Kullaberg

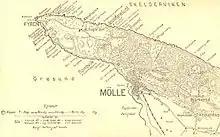
Kullaberg map

Kullaberg is a peninsula and nature reserve protruding into the Kattegat in Höganäs Municipality near the town of Mölle in southwest Sweden. The site in the province of Skåne is an area of considerable biodiversity supporting a number of rare species and has been designated as an Important Bird Area (IBA) in Sweden as well as a Special Protection Area (SPA). The terrain is dominated by steep cliffs rising from the sea and rocky outcrops on the ridge above, the highest elevation being Håkull at 188 metres. Ridgetop vegetation includes a mixed hardwood broadleaf forest consisting of birch, beech, oak and pine trees with an understory of hawthorn, juniper, wild honeysuckle and blackthorn. Among the notable rare plants are spring vetchling, "Lathyrus sphaericus".